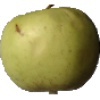
Label: Apple Golden 3